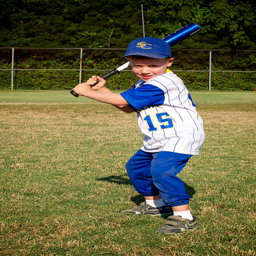
A young man holding a baseball bat on a green field.
A young boy holds up his baseball bat like he is ready to swing.
a small kid with a bat poses for a picture
a boy in a baseball uniform is holding a bat
A very young boy is showing his stance when he is playing baseball.